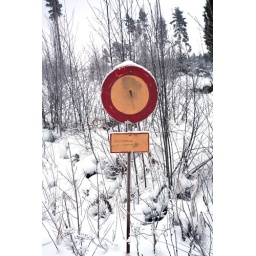
Traffic sign in the forest